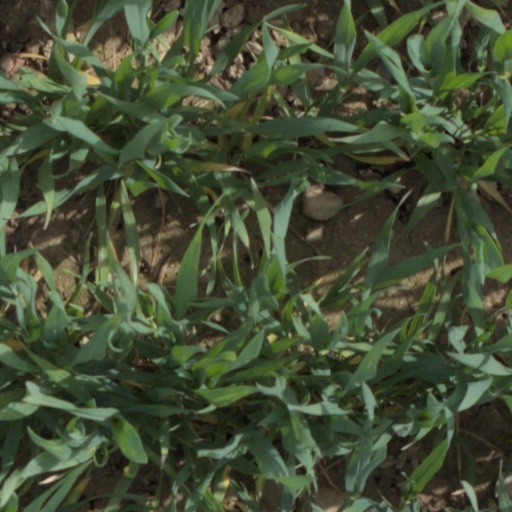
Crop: wheat